Pacific Asia

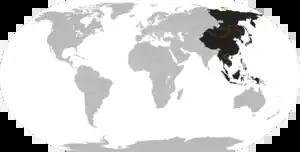
An image of the very similar Far East.

Pacific Asia is the region along the east coast of Asia bordering the western Pacific Ocean. It constitutes most of East Asia, Northeast Asia, and Southeast Asia.